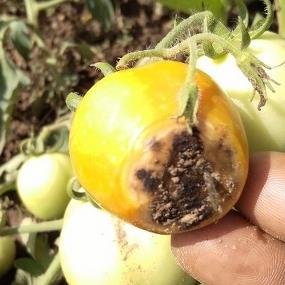
Crop: Tomato
Condition: blossom-end-rot-d